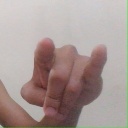
अक्षर: च